Ken Keltner

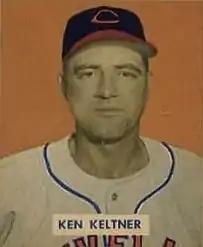
Keltner's 1949 Bowman Gum baseball card

Kenneth Frederick Keltner (October 31, 1916 – December 12, 1991) was an American professional baseball player. He played in Major League Baseball as a third baseman from 1937 to 1950, most prominently as a member of the Cleveland Indians where he was a seven-time All-Star player and was a member of the 1948 World Series winning team. He played his final season for the Boston Red Sox.